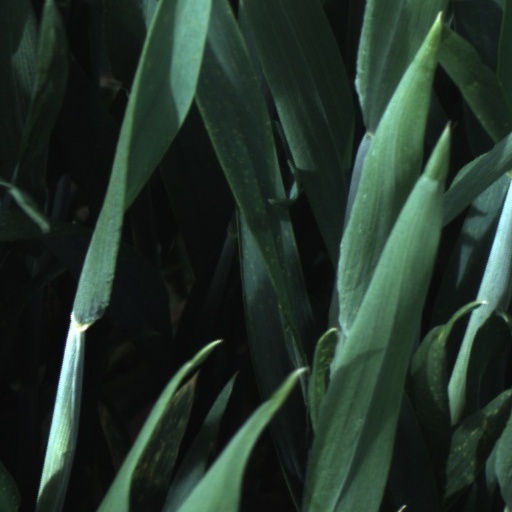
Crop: wheat